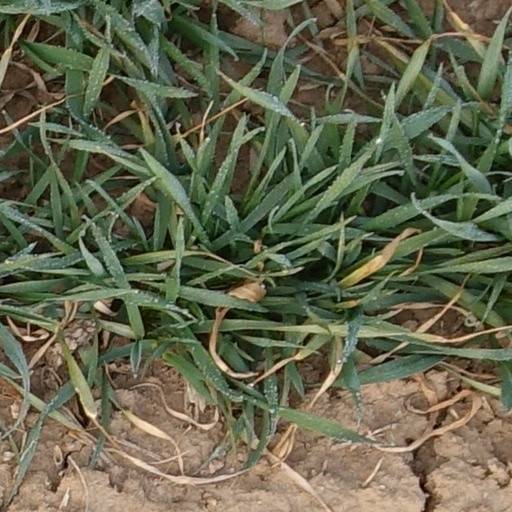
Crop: wheat